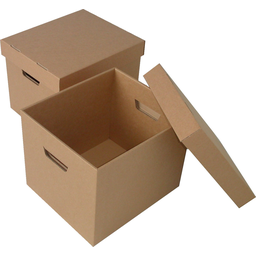
Label: cardboard